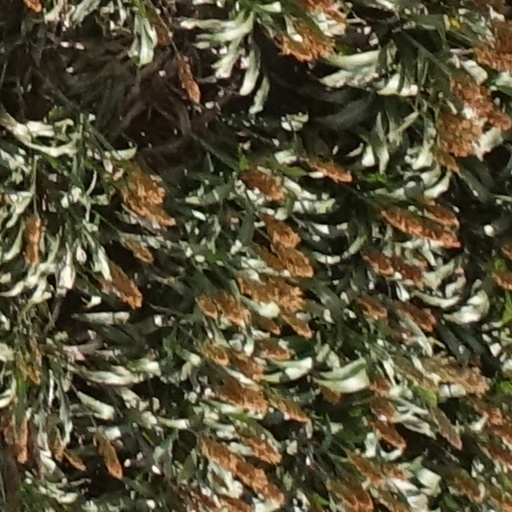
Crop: sorghum